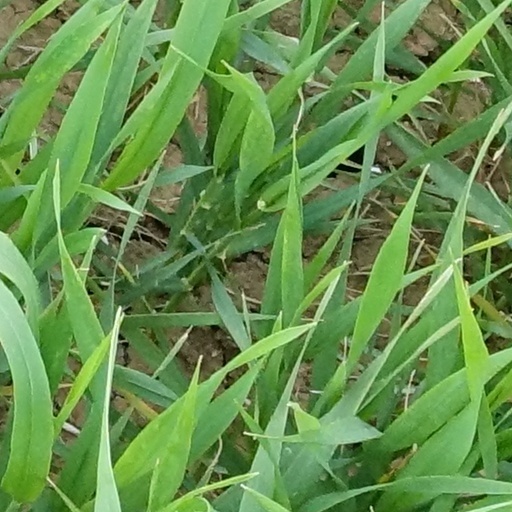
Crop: wheat